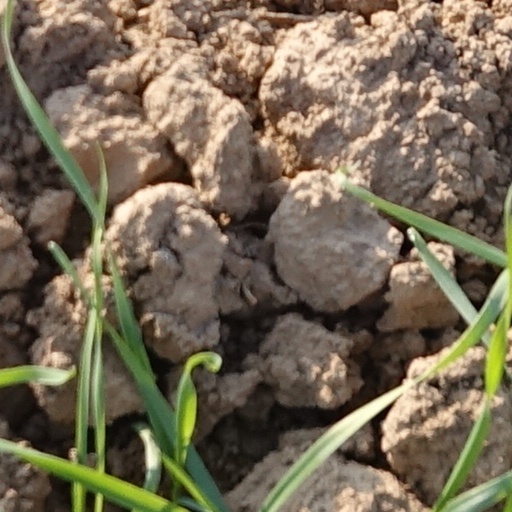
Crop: wheat